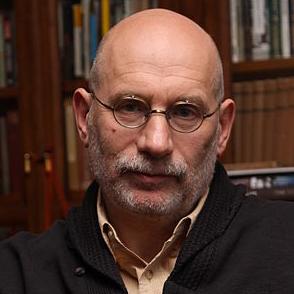
Age: 56